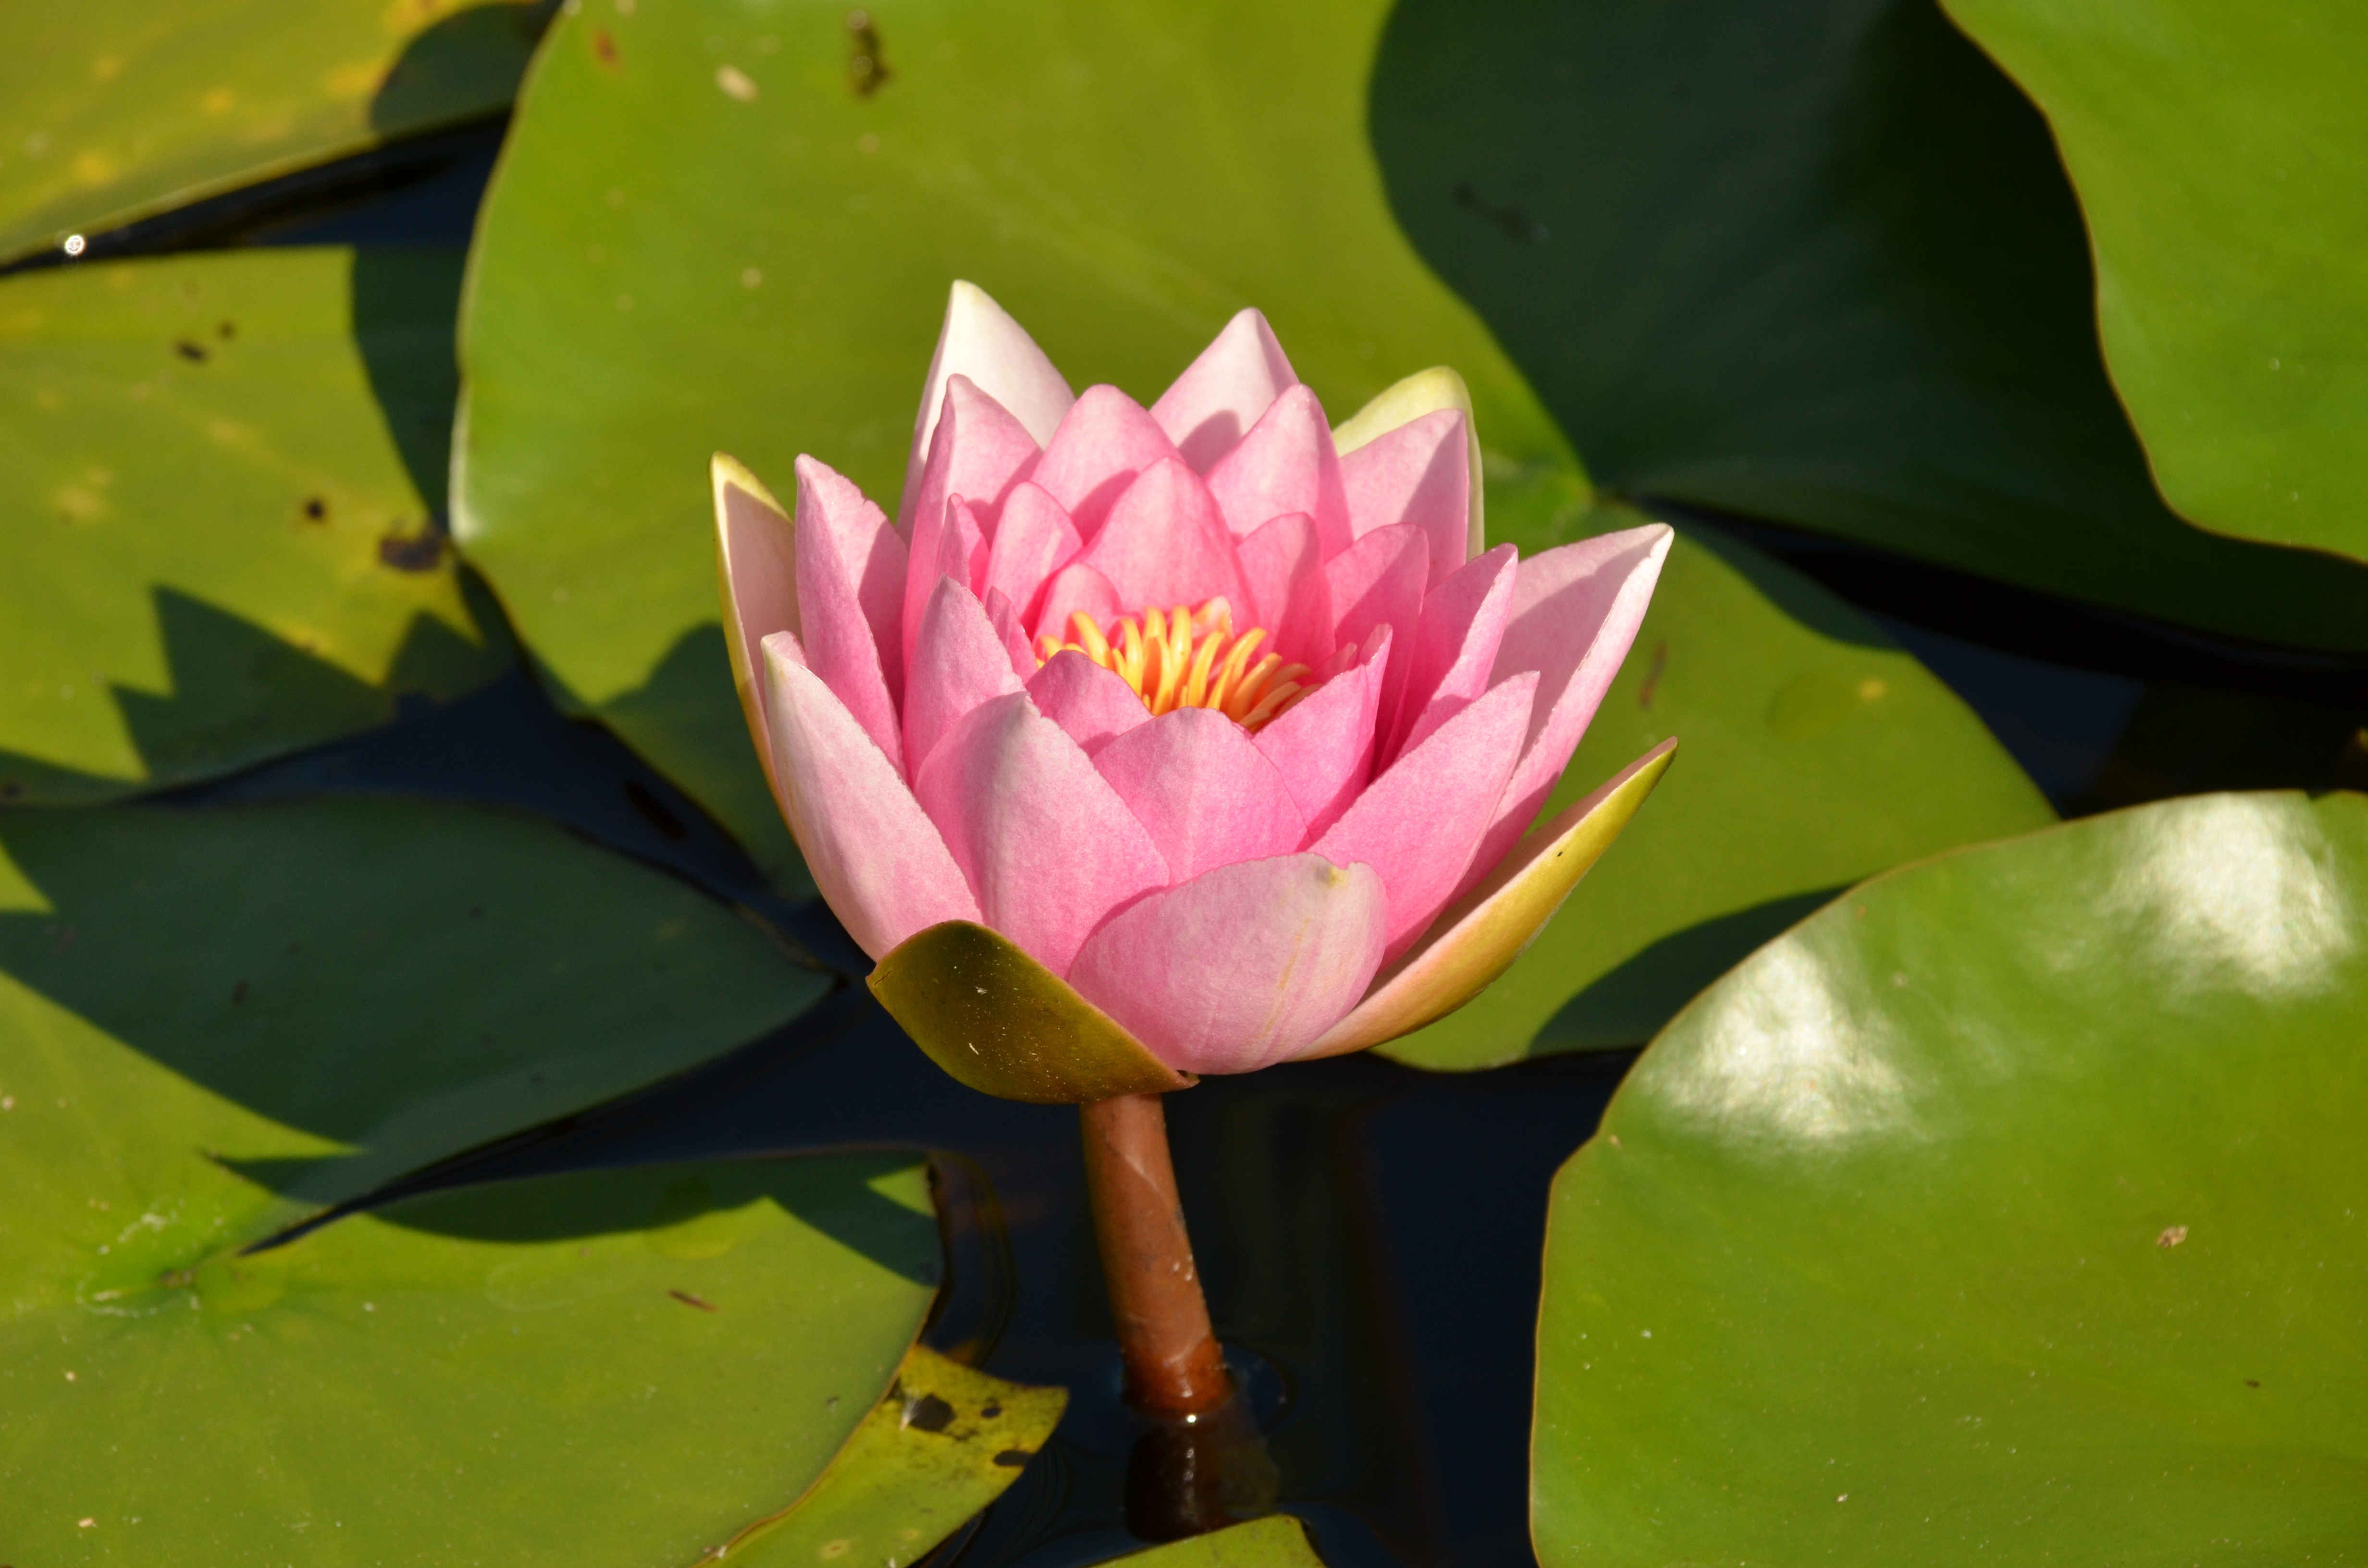
water, nature, blossom, plant, flower, petal, green, botany, yellow, pink, sacred lotus, aquatic plant, flora, water lily, sheet, lotus, lily, macro photography, flowering plant, land plant, lotus family, proteales